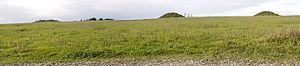
Borum Eshøj / Sagnene om Borum Eshøj
:Image:Borum Eshøj (kultanlæg).jpg
Borum Eshøj (kultanlæg), panorama med gravhøjene This is a photo of an archaeological site or monument in Denmark, number 48831 in the Heritage Agency of Denmark database for Sites and Monuments.